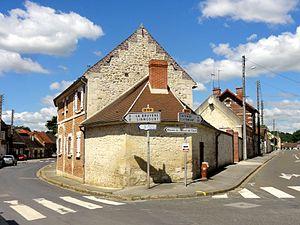
Bifurcation des rues Jules-Ferry (à gauche) et du général de Gaulle (à droite).
Sacy-le-Grand est une commune française située dans le département de l'Oise en région Hauts-de-France.